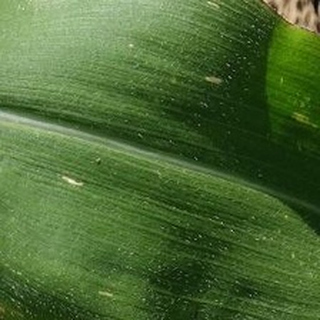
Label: healthy_corn